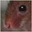
Label: mouse